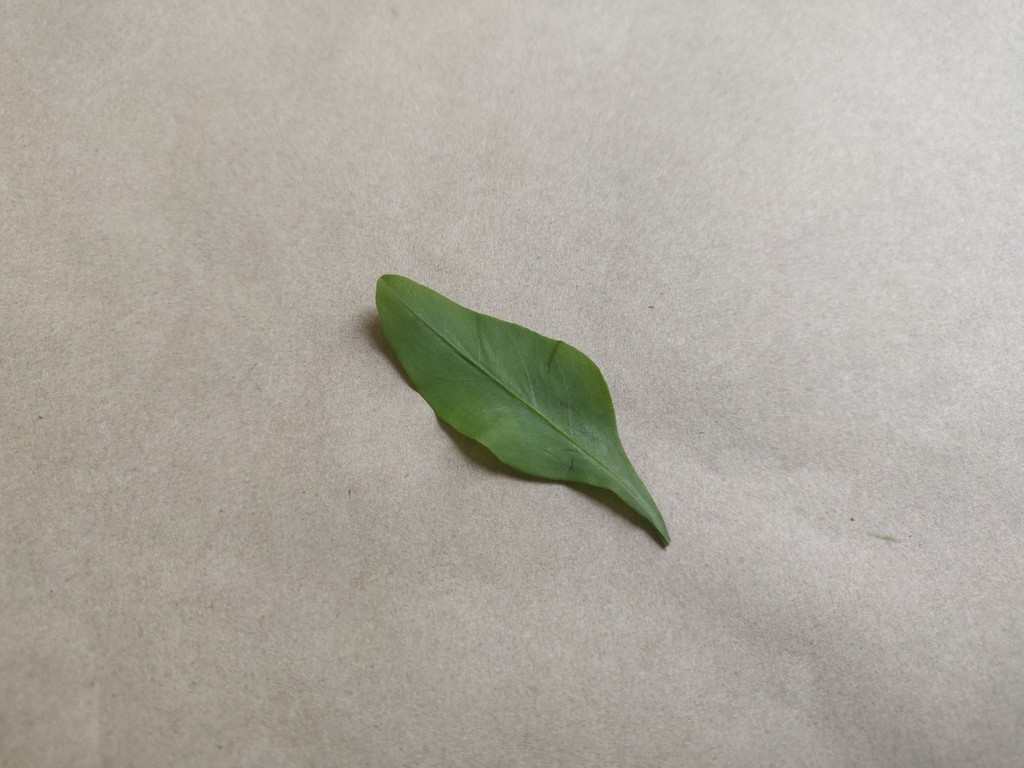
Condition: Healthy
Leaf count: single
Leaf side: front